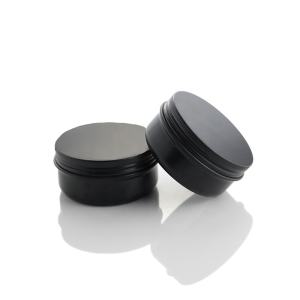
Label: metal